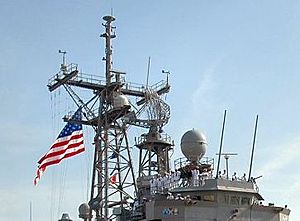
Oliver Hazard Perry-klassen / Teknik / Elektronik
Masten på USS Taylor
Oliver Hazard Perry-klassen er en fregatklasse bygget og udviklet til United States Navy. Klassen var et billigt design og blev produceret i et stort antal under den kolde krig. Klassen har også vist sig som en eksportsucces med tre flåder der har bygget enheder af klassen på licens og yderligere fire der har købt brugte enheder fra den amerikanske flåde.